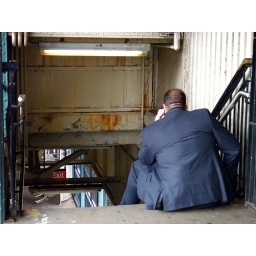
Man on cell phone sitting in subway station